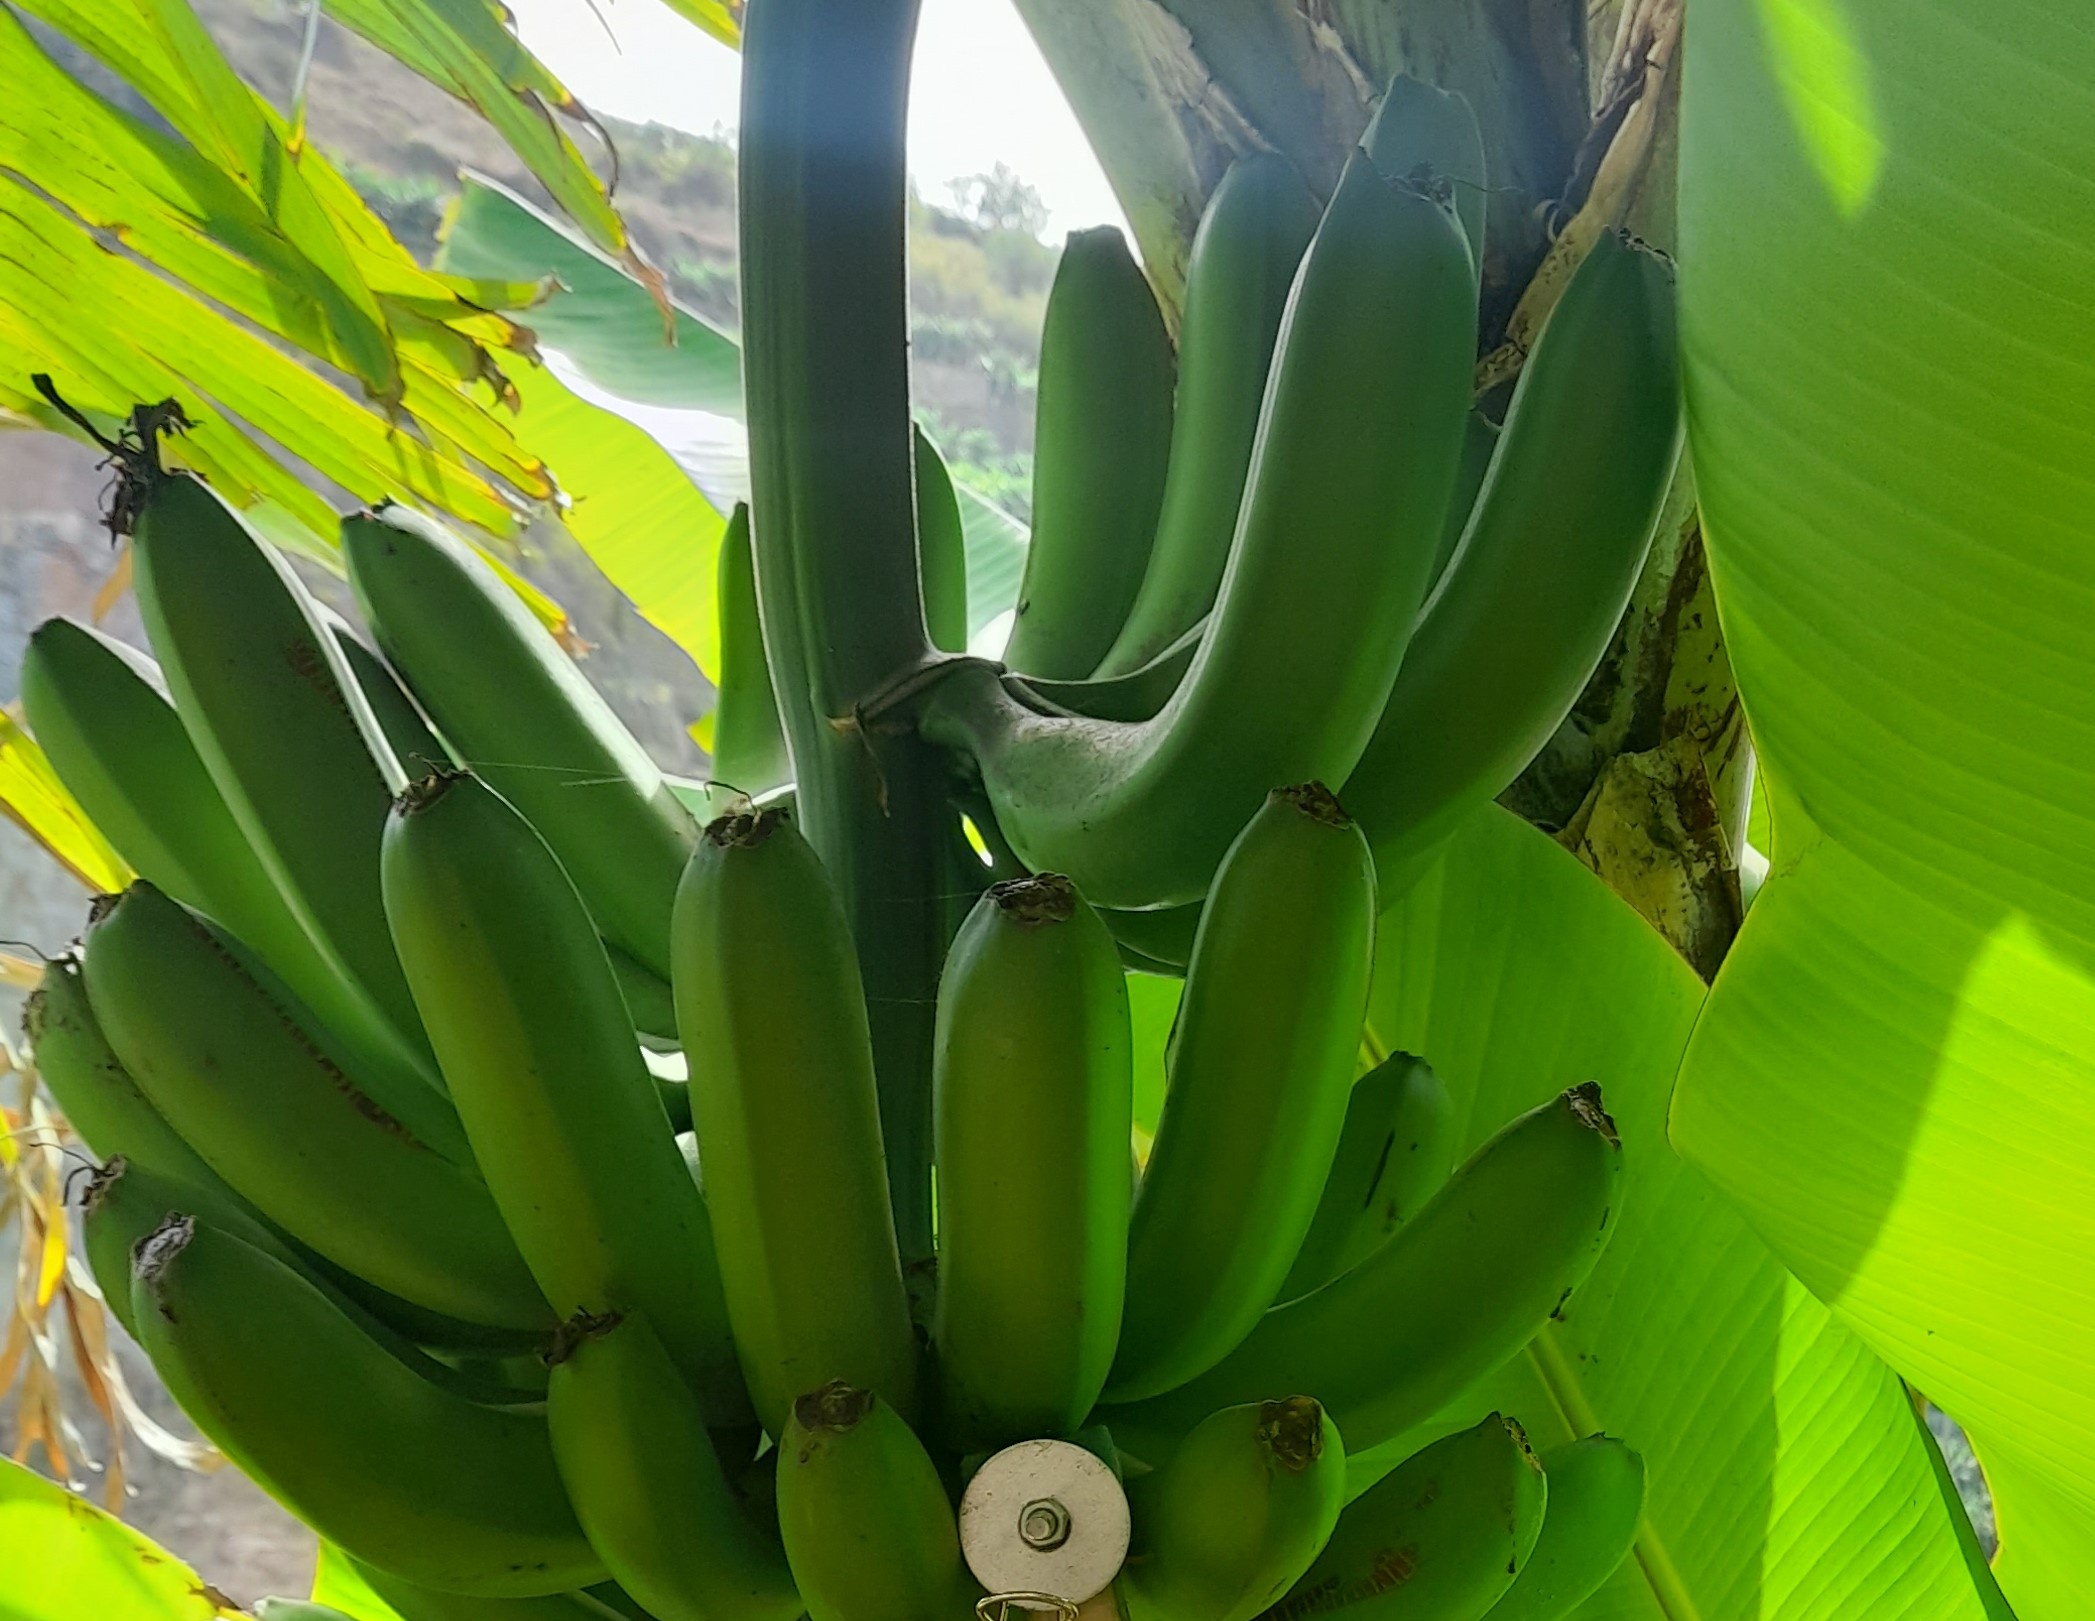
Label: Cut